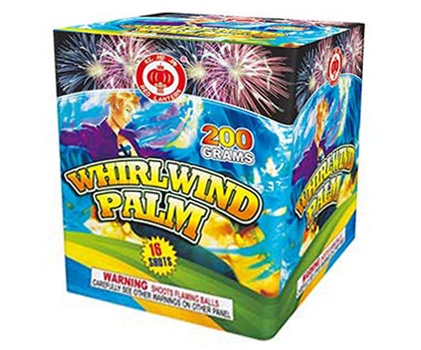
Whirlwind Palm
16 Shots- Tails go up to sky to burst,silver spinning tail to purple &blue pearls with gold strobe,brocade tail to Ti-gold coconut with white strobe,brocade tail to Ti-gold coconut with green strobe, silver spinning tail to red strobe with chrysanthemum.
Brand: Red Lantern
Category: Arts & Entertainment > Party & Celebration > Party Supplies > Fireworks & Firecrackers